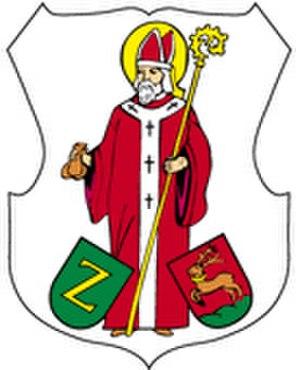
La voïvodie de Lublin était une unité de division administrative et un gouvernement local de Pologne entre 1975 et 1998.